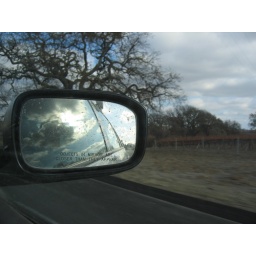
clouds in the mirror